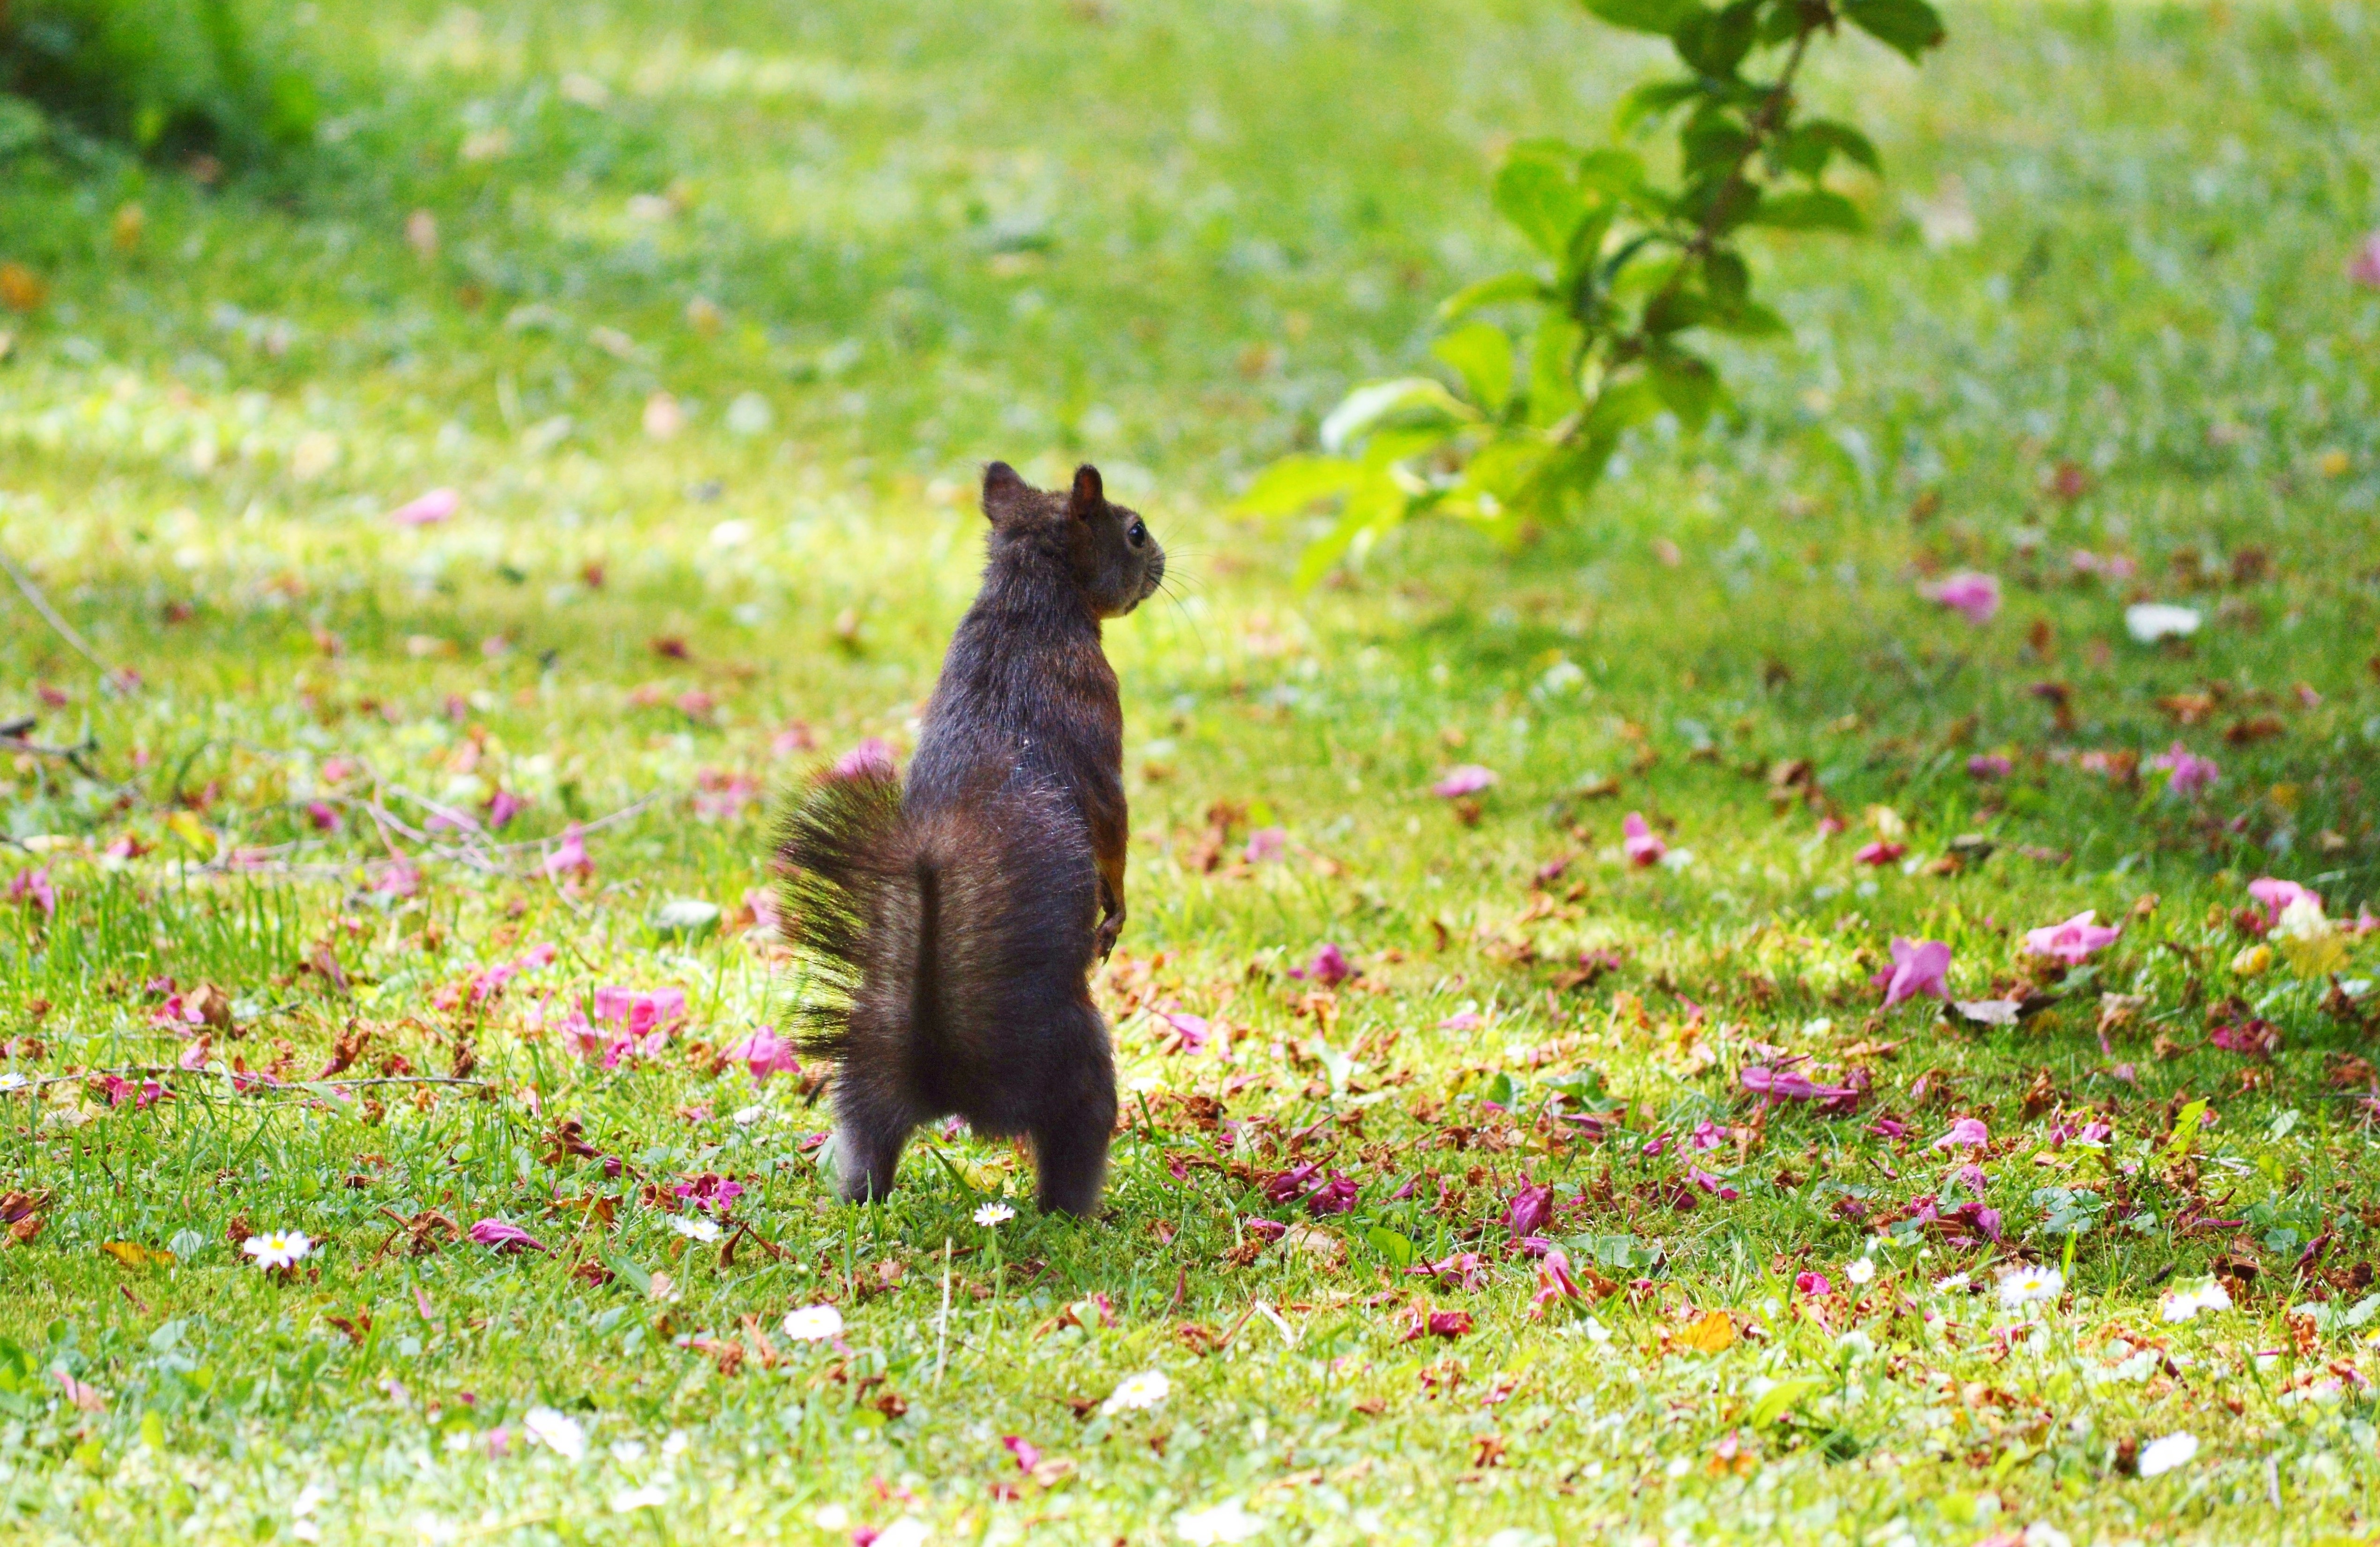
nature, grass, lawn, meadow, animal, cute, wildlife, mammal, squirrel, garden, rodent, fauna, vertebrate, cheeky, nager, habitat